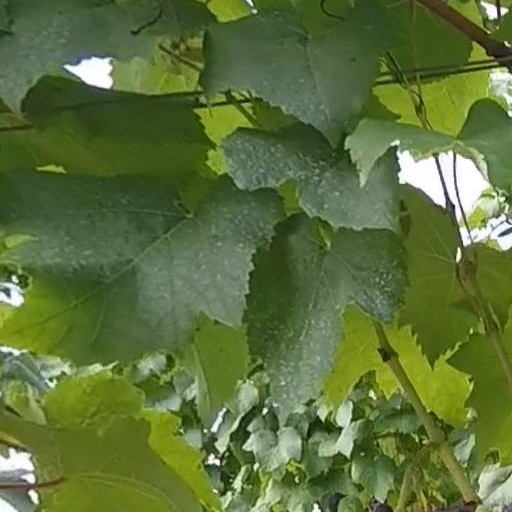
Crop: grape